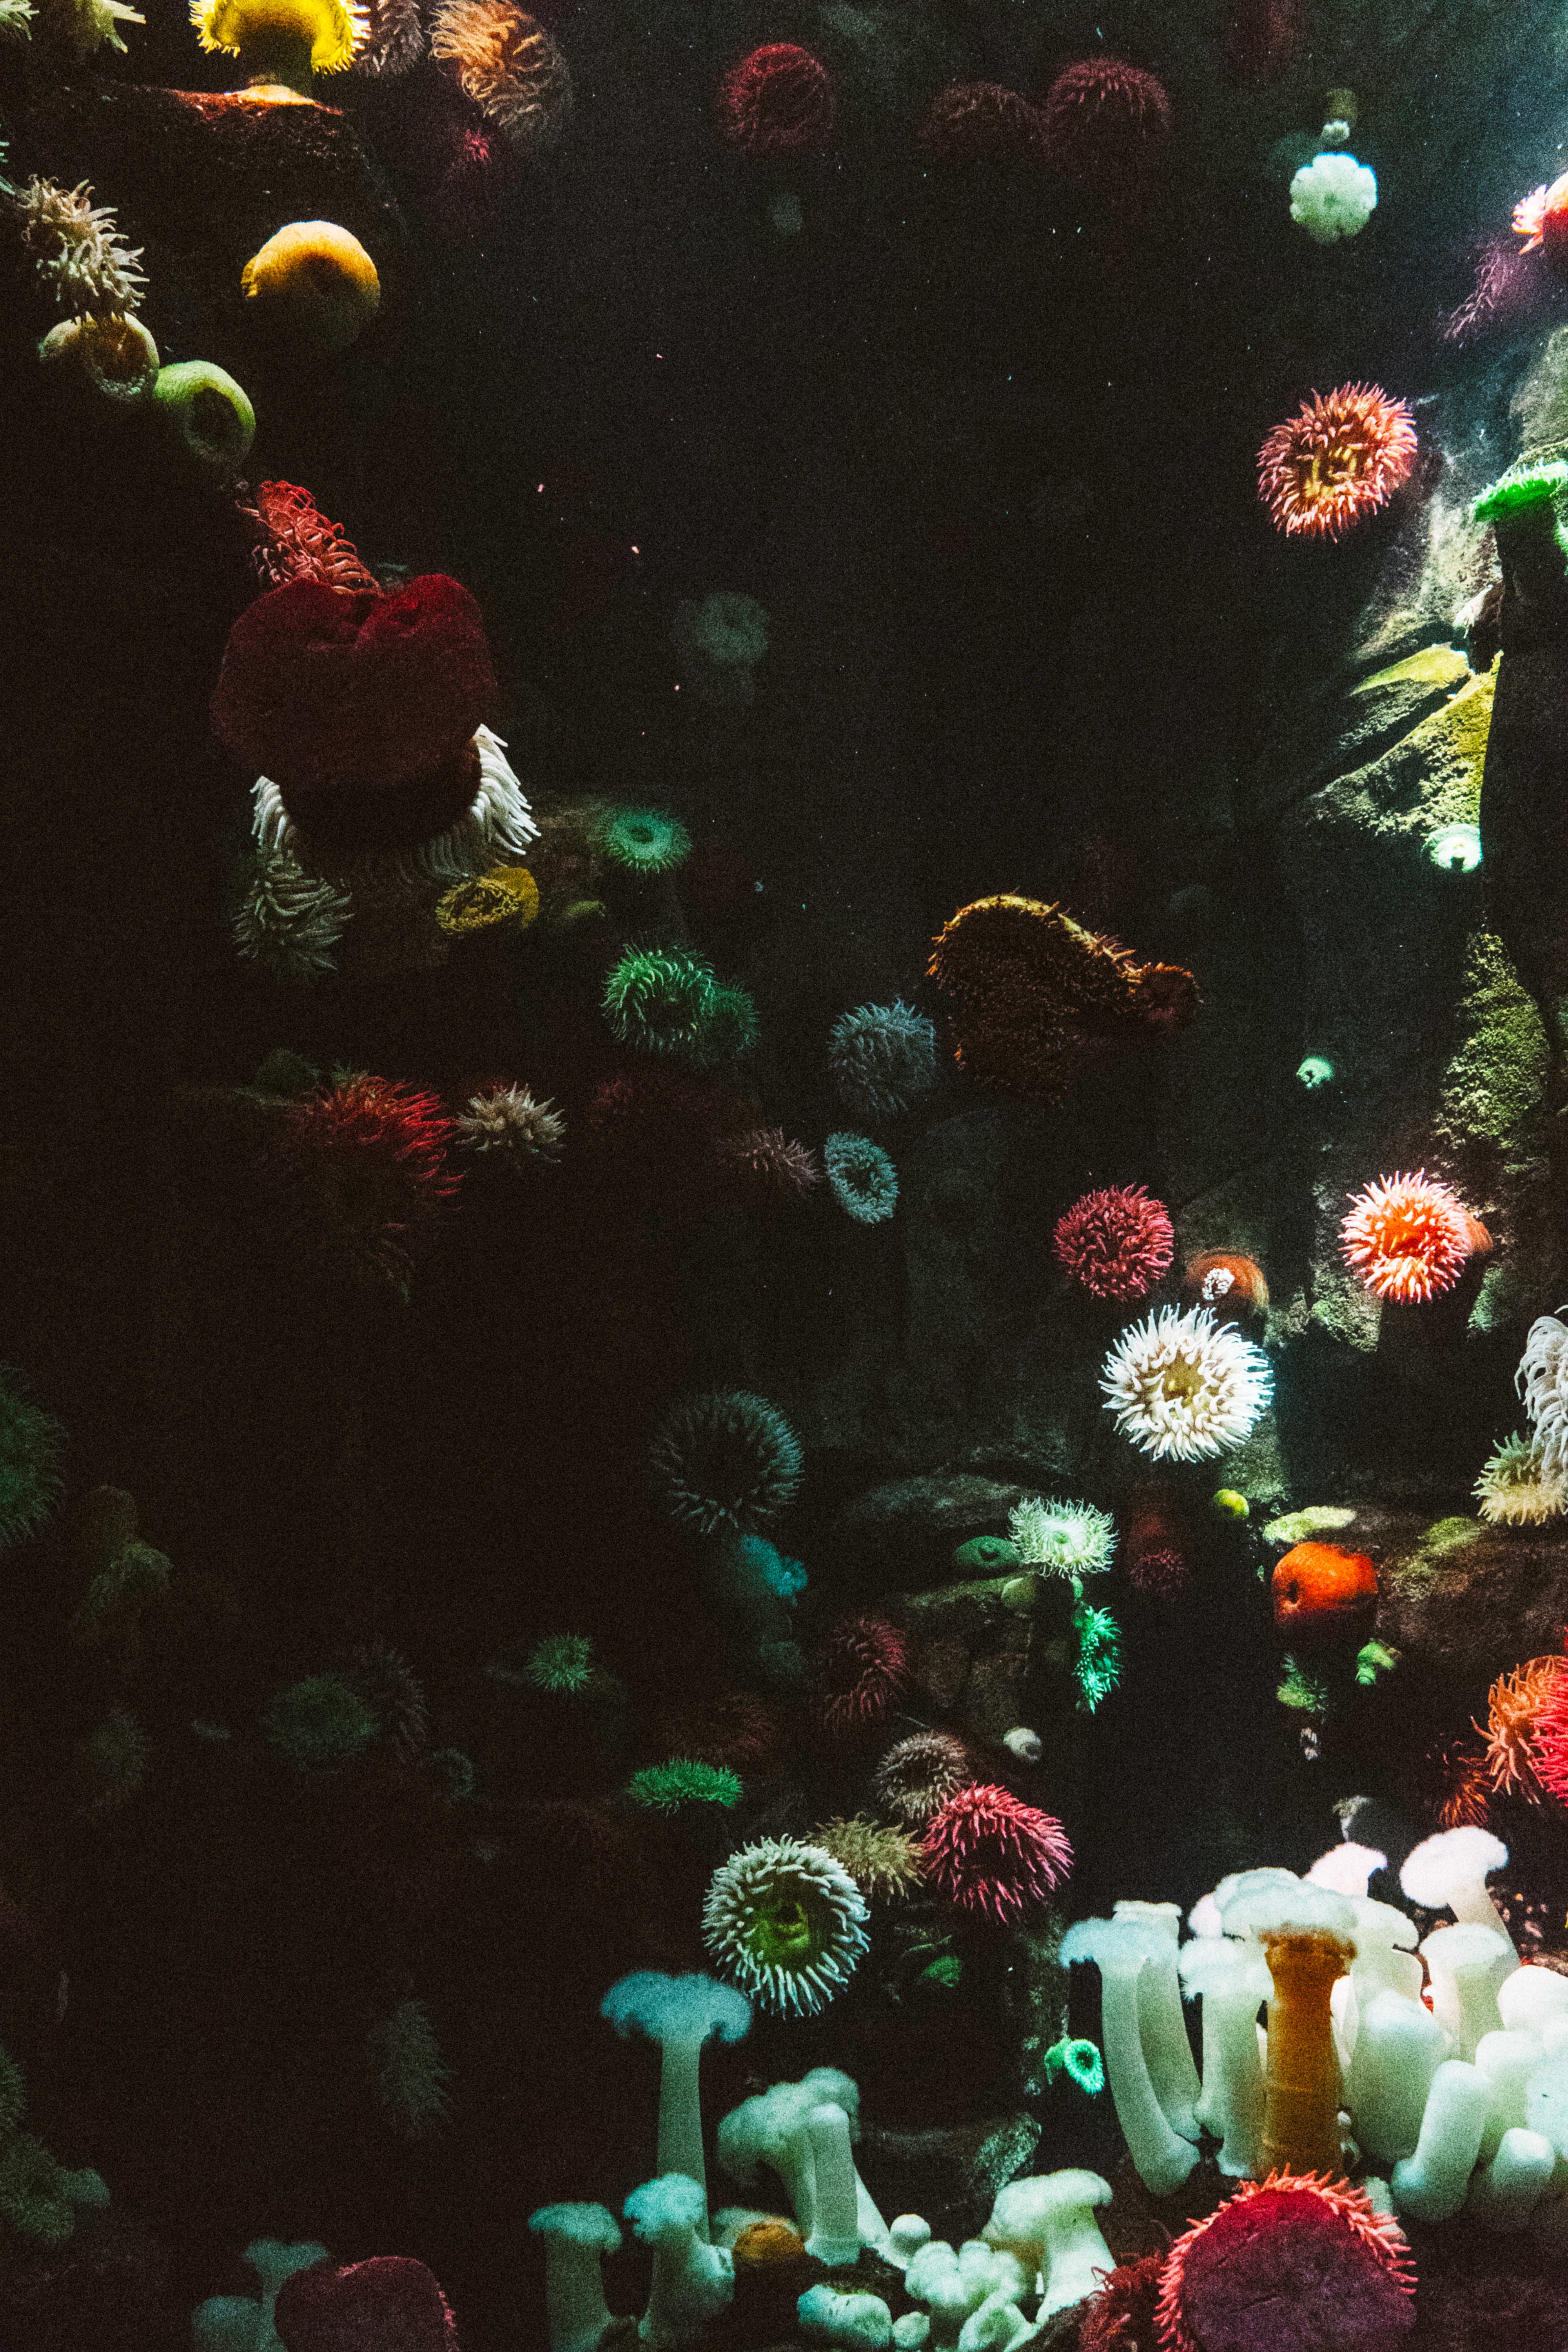
water, people, flower, underwater, environment, decoration, color, biology, garden, fish, coral, swimming, coral reef, invertebrate, sponge, reef, art, aquarium, submarine, tank, anemone, screenshot, marine biology